Pedro Américo

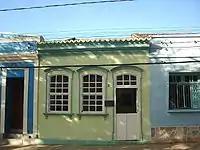
The house where Pedro Américo was born, today a museum in his memory

Pedro Américo was the son of the merchant Daniel Eduardo de Figueiredo and Feliciana Cirne; he was the brother of the also painter Francisco Aurélio de Figueiredo e Melo. His family was linked to the arts, although they did not have many resources, and from an early age he found at home the necessary stimulus for the development of an early talent. His father was a violinist and introduced him to music, as well as introducing him to drawing by giving him books on famous artists.